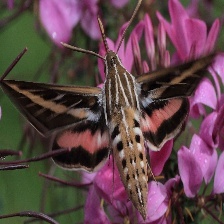
Species: WHITE LINED SPHINX MOTH